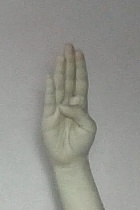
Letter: kaaf